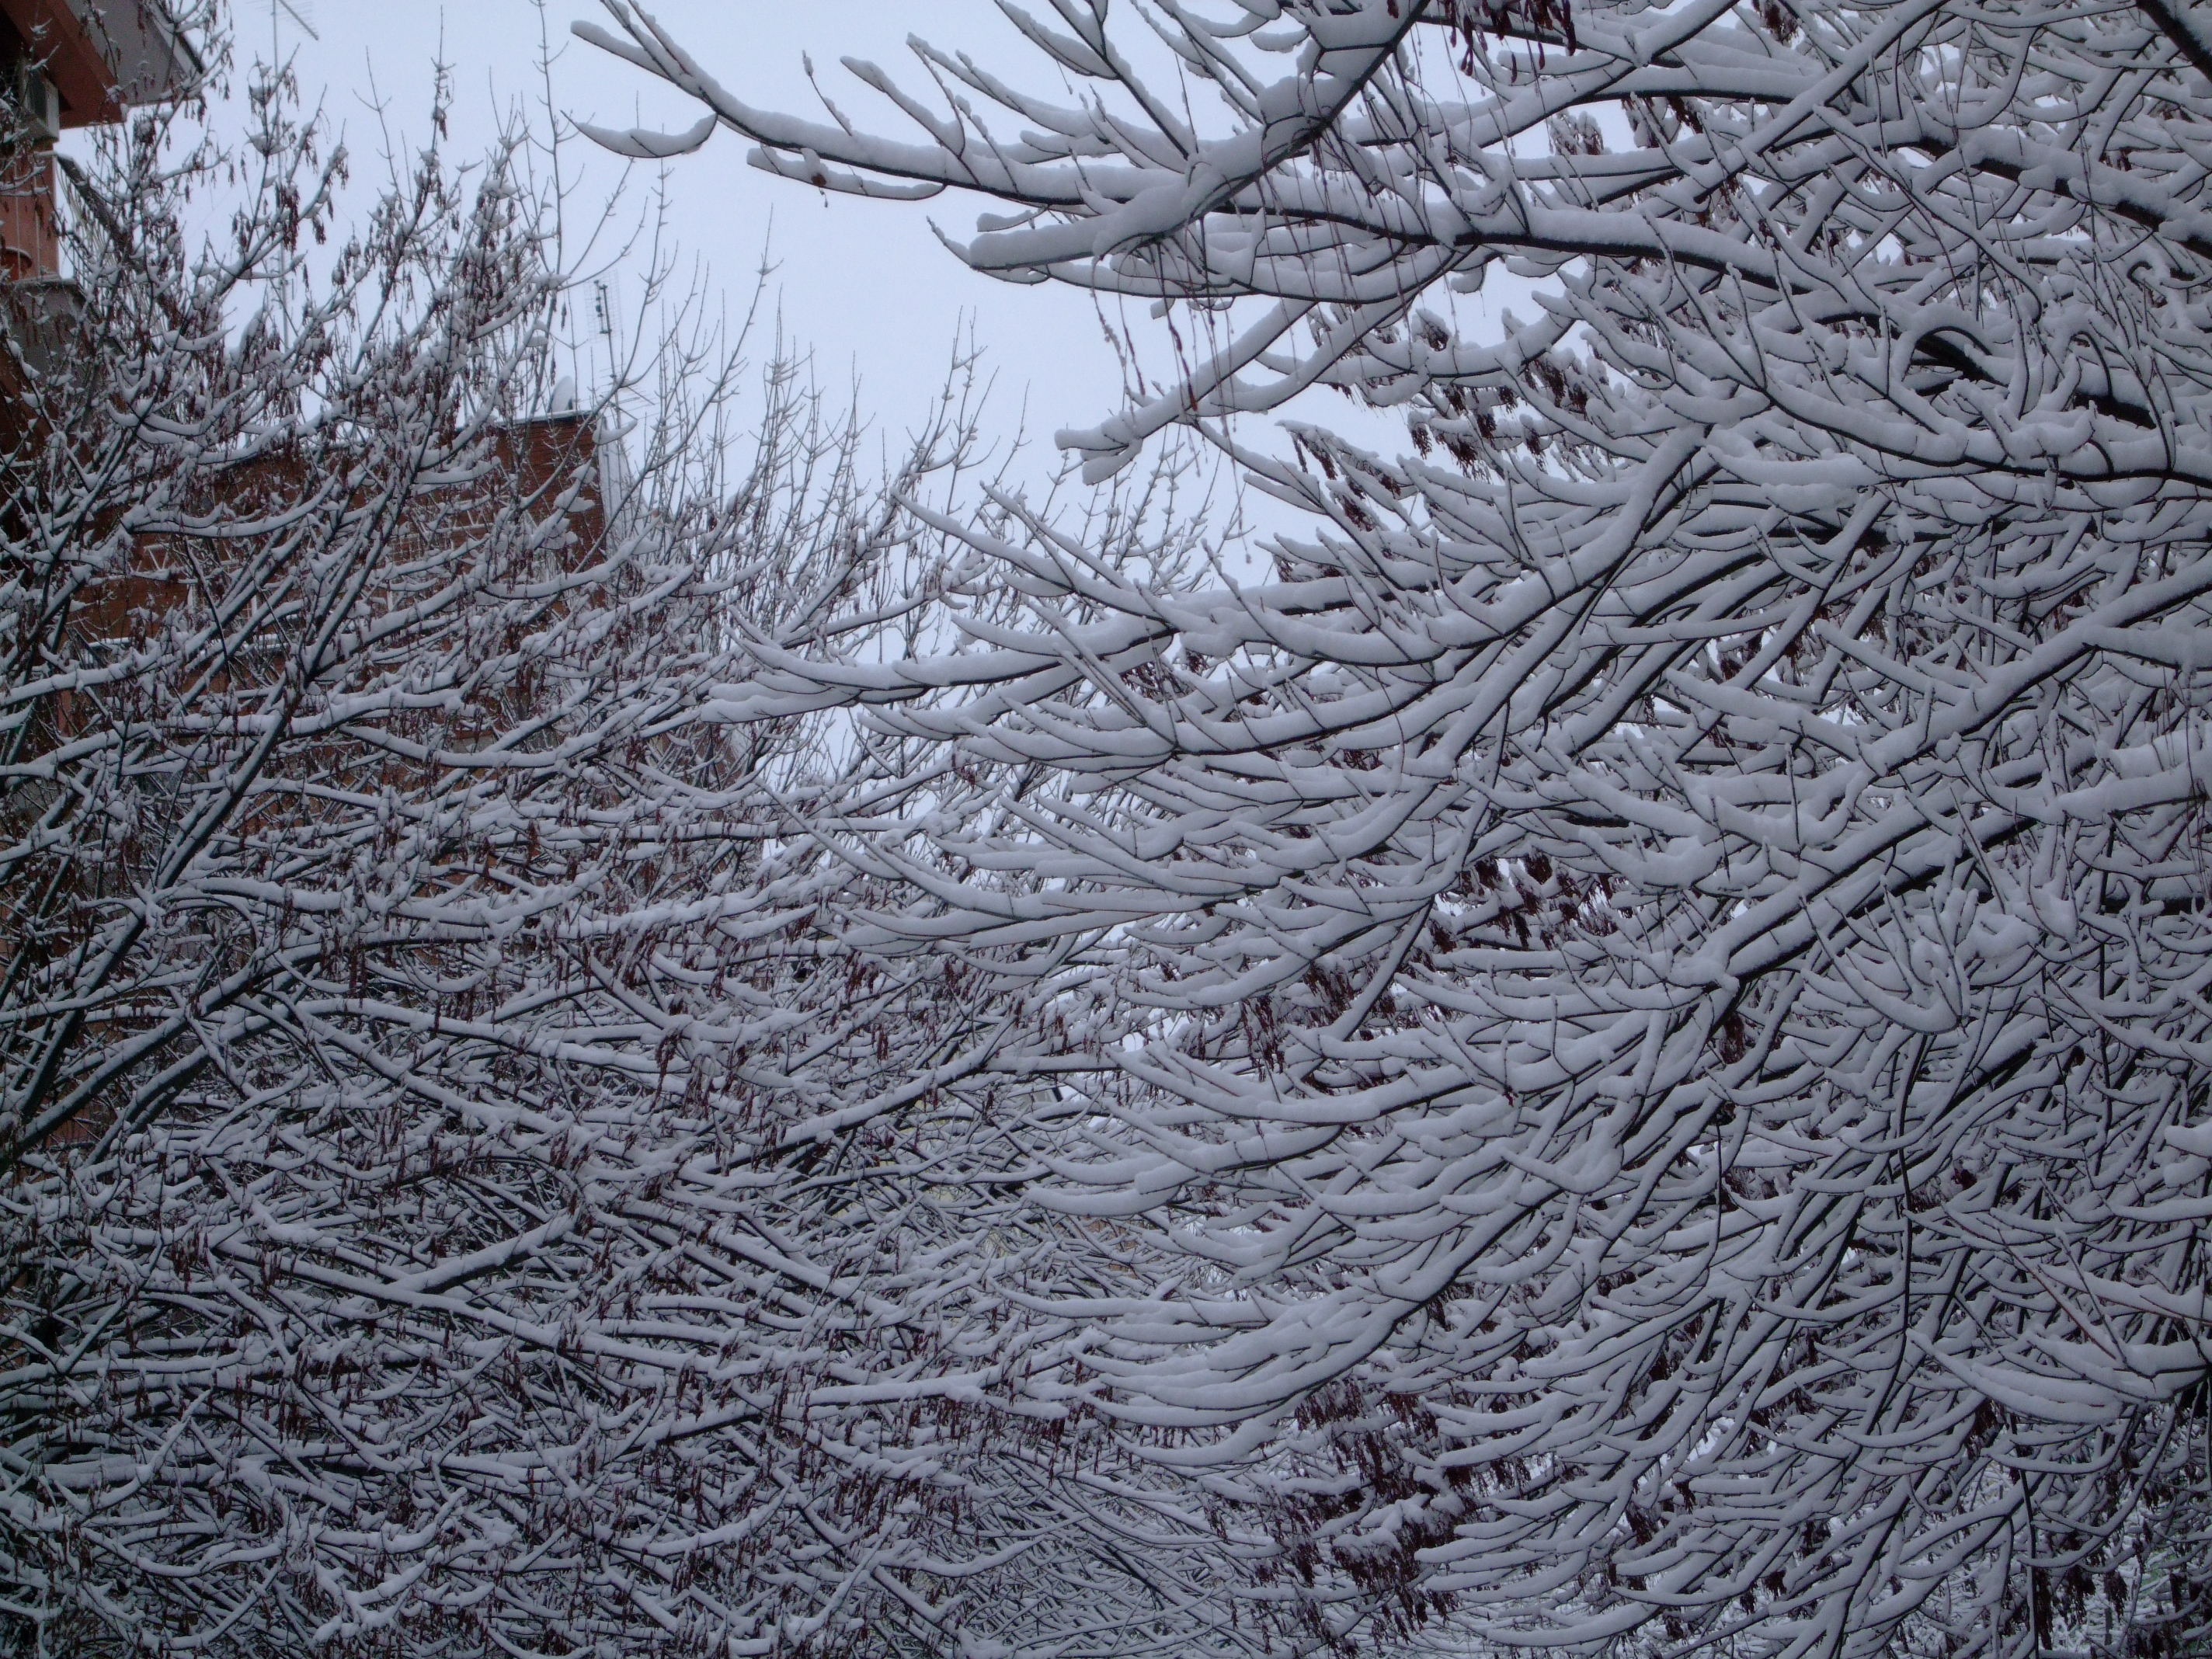
tree, branch, snow, winter, frost, ice, weather, soil, monochrome, season, trees, freezing, geological phenomenon, rain and snow mixed